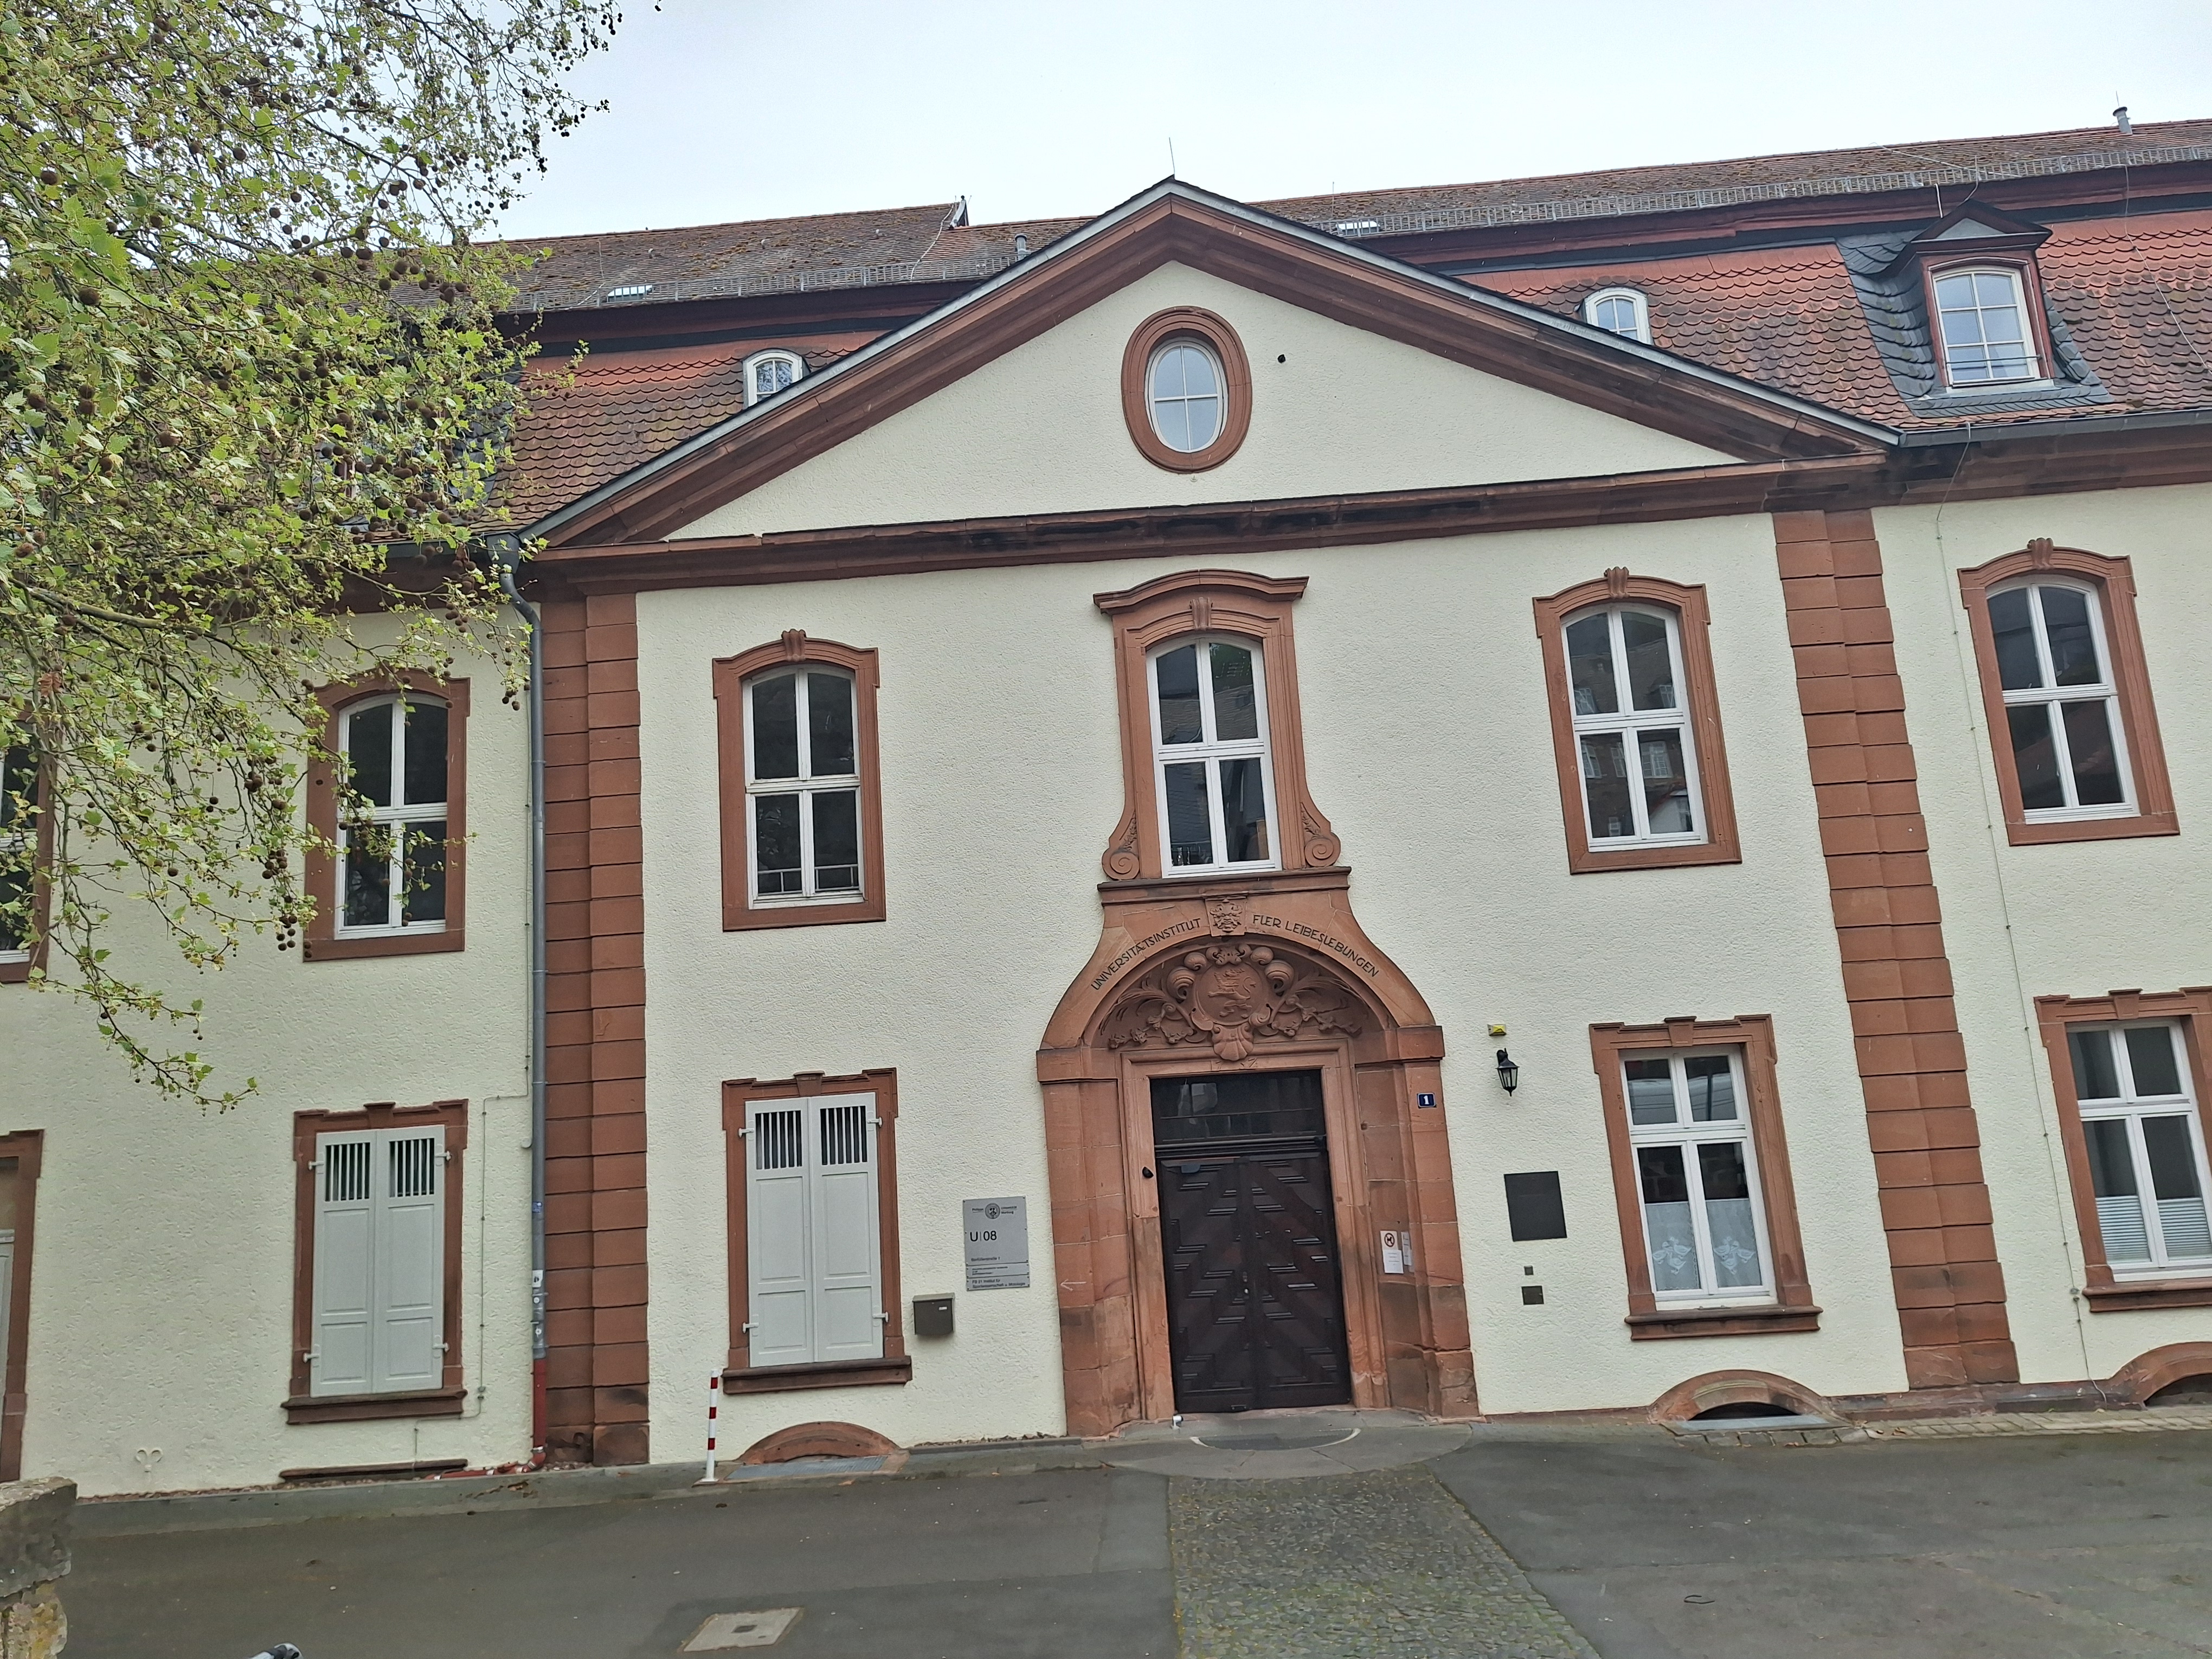
Building: Barfüßstraße 1